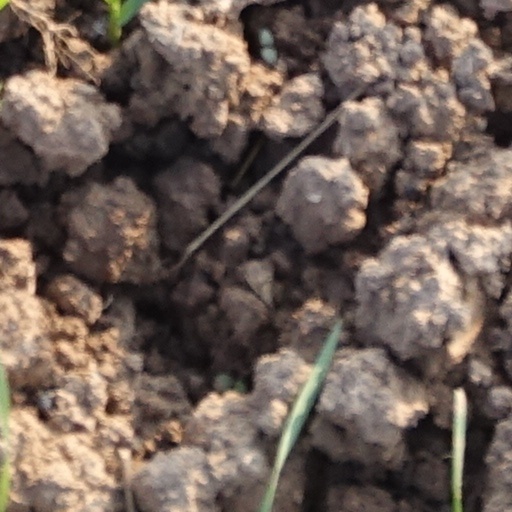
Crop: wheat